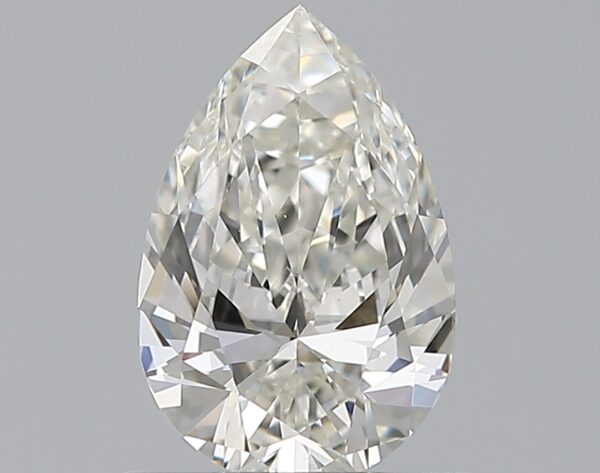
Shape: pear
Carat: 0.7
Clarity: VS2
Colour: H
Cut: EX
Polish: EX
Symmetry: EX
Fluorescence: M
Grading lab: GIA
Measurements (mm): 7.78 x 5.15 x 2.92